Glenside Hospital (Adelaide)

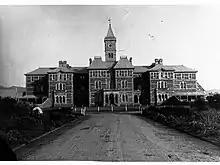
Parkside Mental Hospital, ca. 1925

The Public Colonial Lunatic Asylum of South Australia was founded at the site in 1846 as the state's first purpose-run asylum to house residents deemed mentally ill. It was run more like a farm than a hospital, and housed patients deemed too mentally unwell to be housed in the Adelaide Gaol. It operated until 1852, when the Adelaide Lunatic Asylum opened on the eastern side of the old Royal Adelaide Hospital (now Lot Fourteen), on land now part of the Adelaide Botanic Garden, and the Glenside site was not used for such purposes for another 18 years.